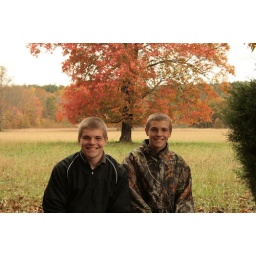
Our boys in front of the beautiful orange tree. Fall 2009